Society for Creative Anachronism

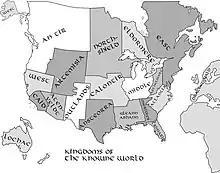
Kingdoms of the Knowne World, pre-2015

The Society as a whole, each kingdom, and each local group within a kingdom, all have a standard group of officers with titles loosely based on medieval equivalents.